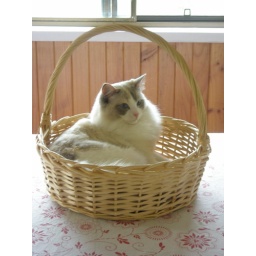
The cats have a new favourite place - they take turns sitting in the basket.